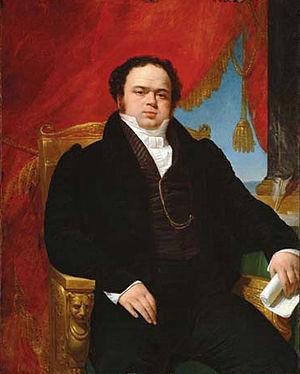
Don Mariano de Egana, est un juriste, philosophe, et homme politique chilien, qui fut ambassadeur du Chili à Londres, président de société minière et rédacteur de la constitution de 1833.